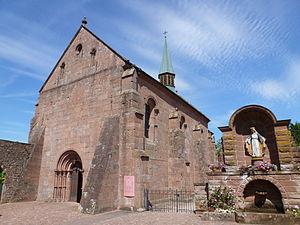
Chapelle Sainte Marie de l’Assomption, bâtie au XIIIème siècle, à Obersteigen (commune de Wangenbourg-Engenthal, Bas-Rhin, Alsace).
Le sentier de grande randonnée 532 est comme le GR 53 et le GR 531 un parcours majoritairement alsacien parmi les sept GR du Massif des Vosges. Contrairement aux deux autres, il fait une très brève incursion dans les pays de Bitche, Phalsbourg et Dabo dans le département de la Moselle en Lorraine et finit sa course pour les derniers kilomètres dans le Territoire de Belfort. Le GR 532 part de Wœrth dans le Bas-Rhin pour se terminer à Belfort même. Son balisage est un rectangle jaune.
Le monastère d'Obersteigen est un monument historique situé à Wangenbourg-Engenthal, dans le département français du Bas-Rhin.
Les établissements monastiques du massif des Vosges illustrent l'histoire des régions françaises autrefois dans le Saint-Empire romain germanique, puis dans la France de l'Ancien Régime. Comme pour les princes-évêques, les abbesses et les abbés étaient très souvent princesse et prince d'Empire siégeant à la Diète d'Empire et certains étaient même souverains d'un état ecclésiastique indépendant avec un temporel plus ou moins étendu, à l'instar des nombreux territoires de la Kleinstaaterei du Saint-Empire. Leur implantation répond à une dynamique transfrontalière entre la Lorraine, la Suisse et l'Allemagne actuelles où la haute noblesse des anciennes dynasties européennes aussi bien que la petite noblesse régionale des pays rhénans joueront un rôle non négligeable. Leurs possessions territoriales ont conduit à des conflits avec les souverains laïcs, notamment à cause des avoueries qui les rendaient tributaires de la main armée des seigneurs locaux. La sécularisation de quelques abbayes prestigieuses en chapitres canoniaux est un point commun que l'on retrouve sur les deux versants du massif vosgien.
Obersteigen est un hameau de la commune de Wangenbourg-Engenthal, dans le Bas-Rhin. À la limite régionale avec la Lorraine marquée par le col du Valsberg à 3 km, le hameau se situe à la croisée de la route reliant la vallée de la Bruche à Saverne et de celle menant de Wasselonne à Dabo et Sarrebourg.